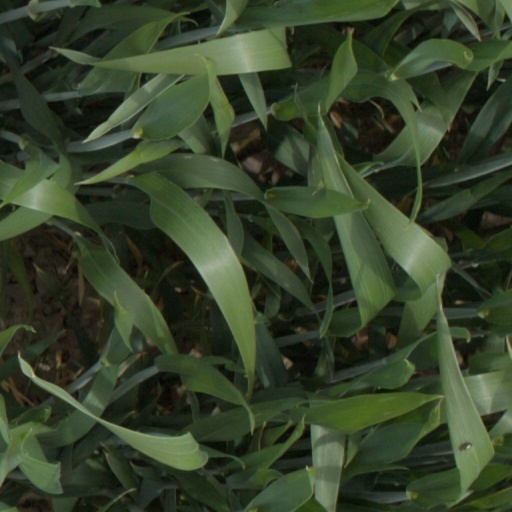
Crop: wheat